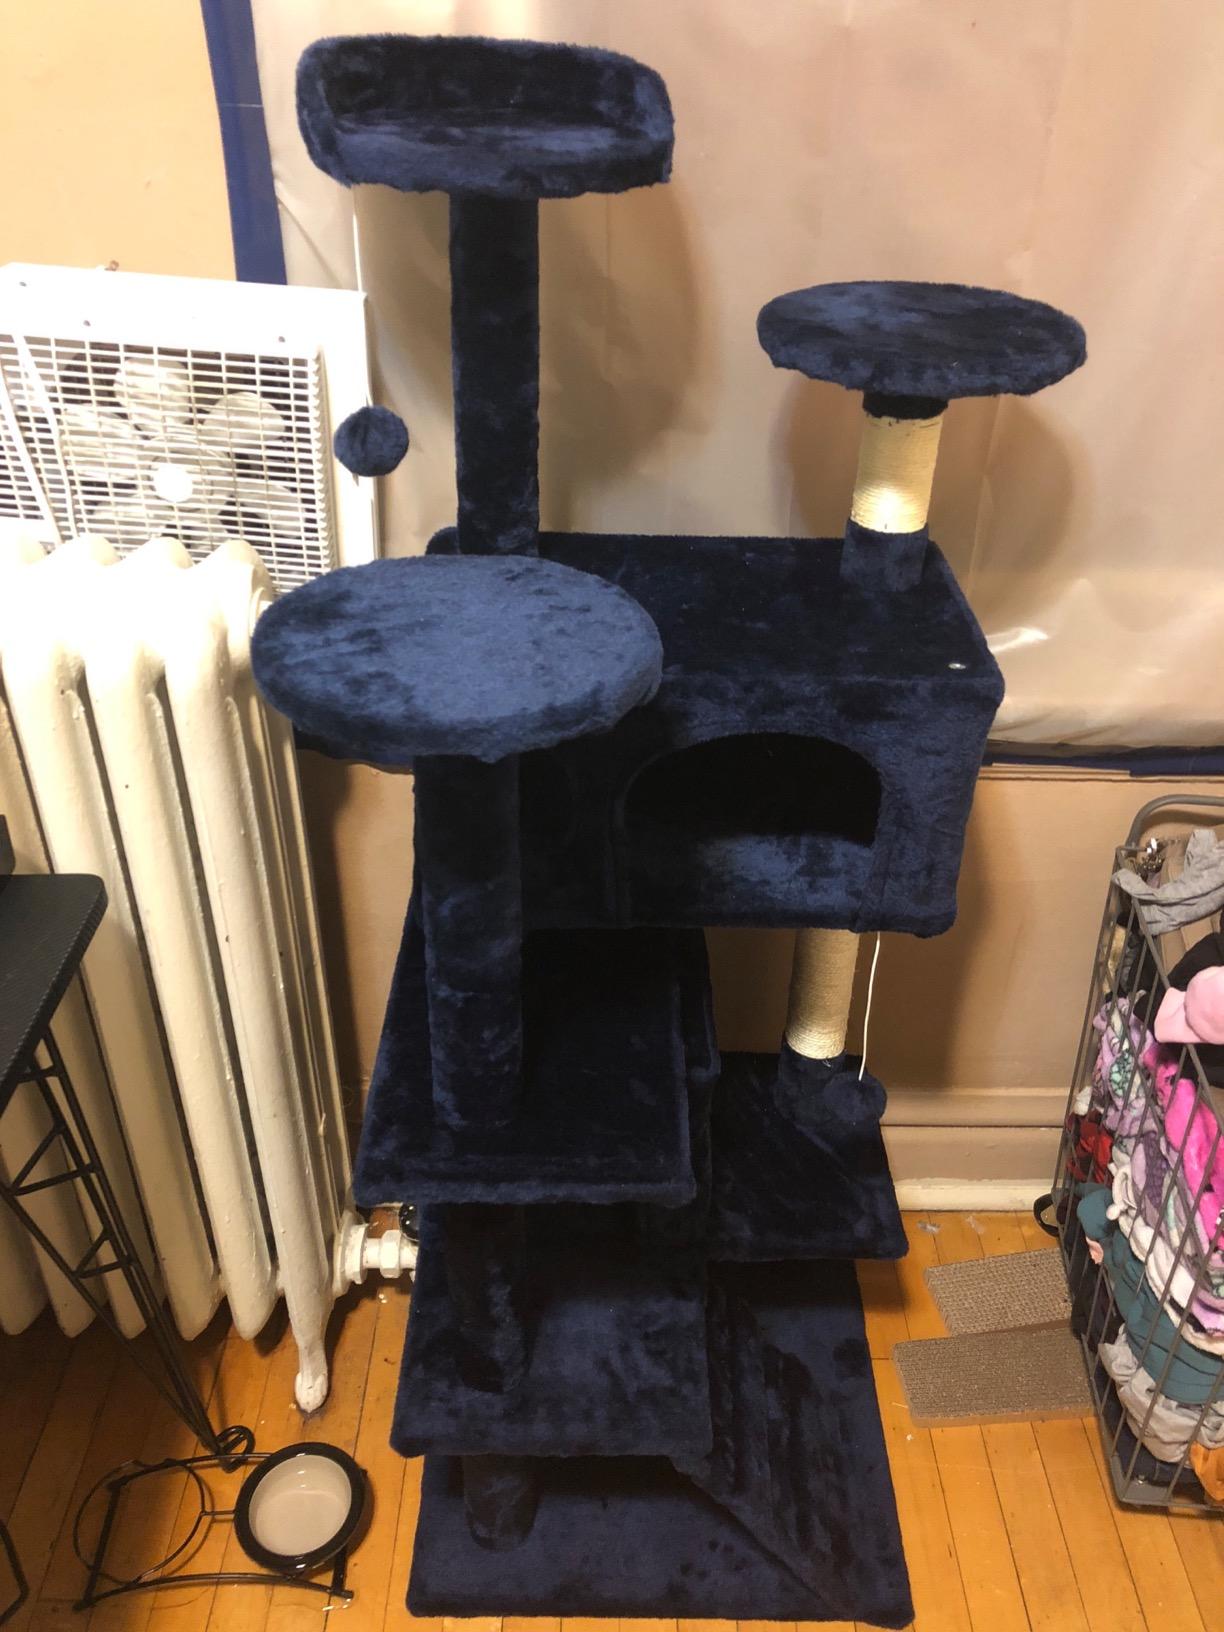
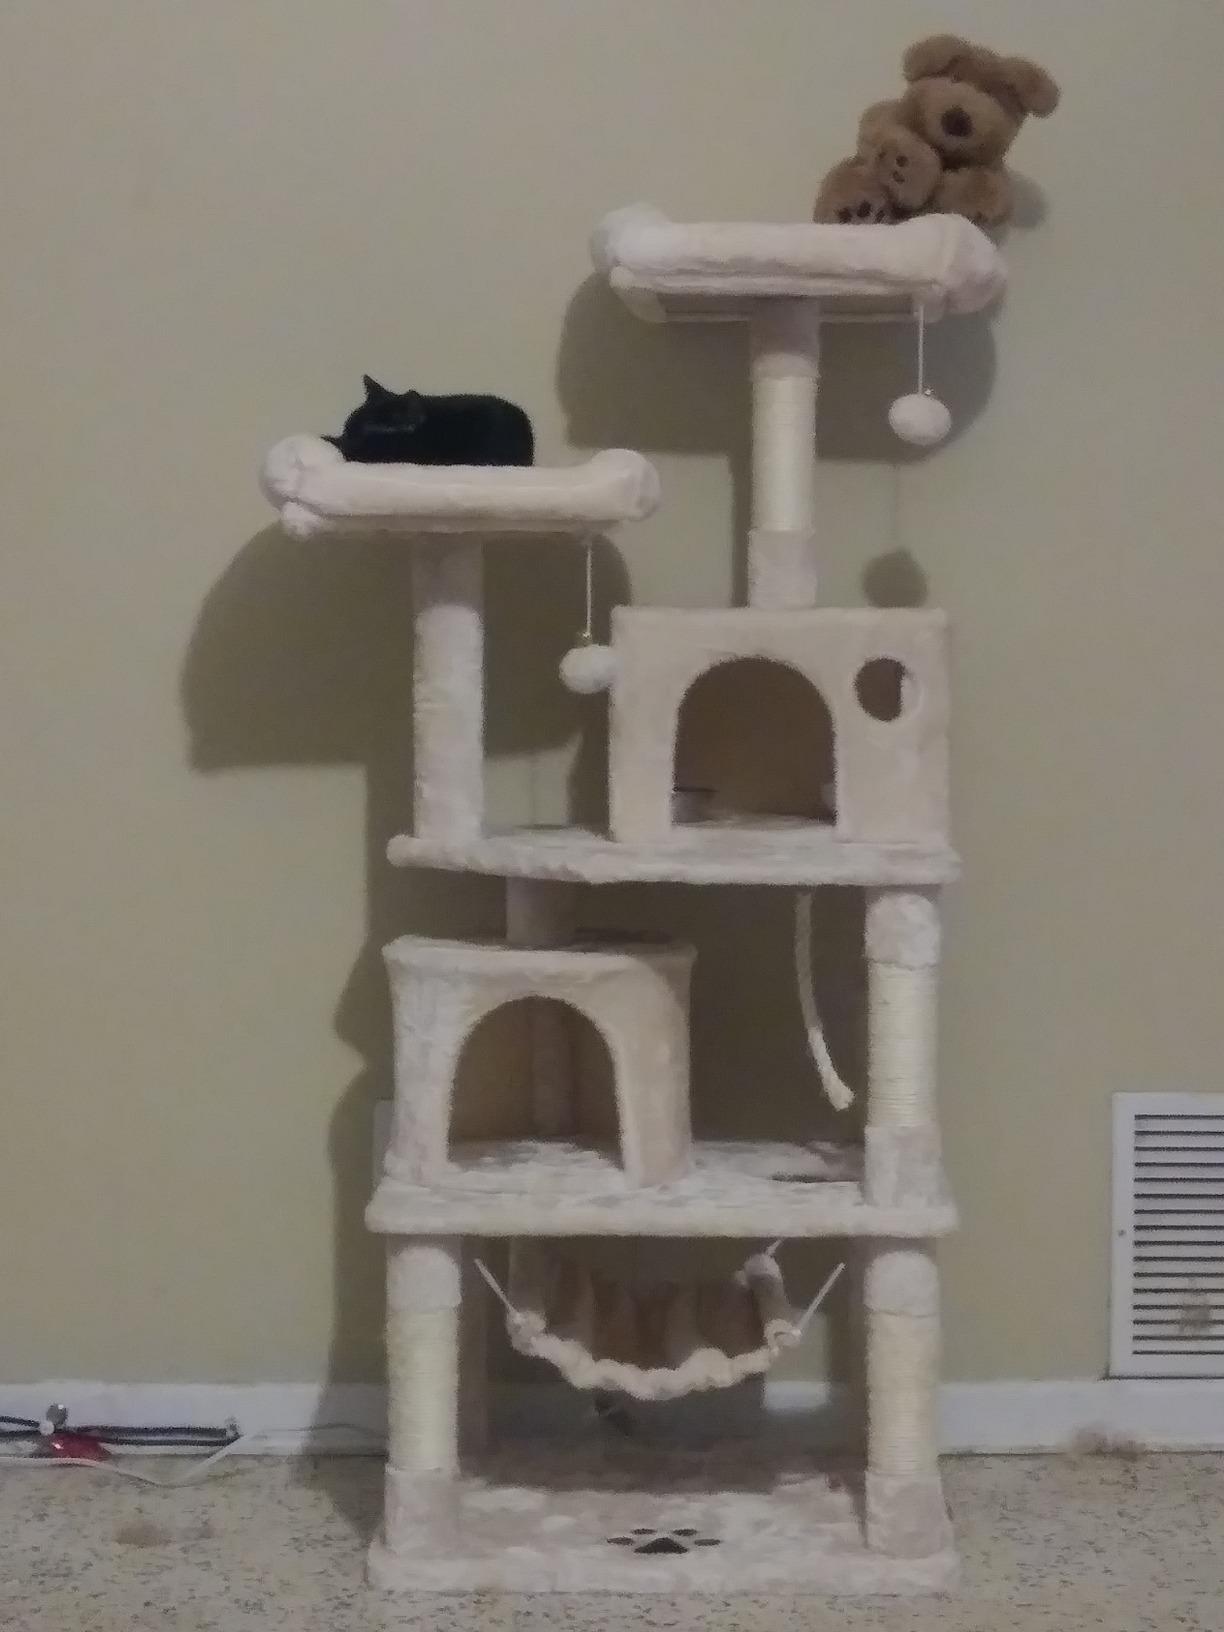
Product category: items_cat tree
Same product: no